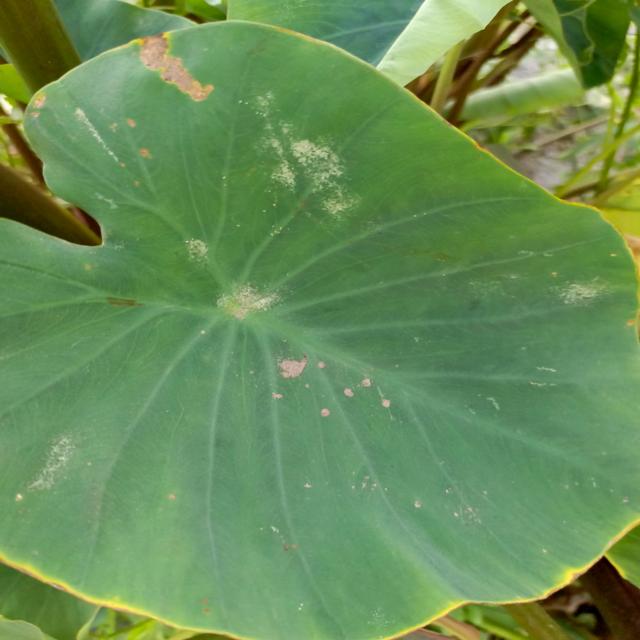
Label: Early_Blight